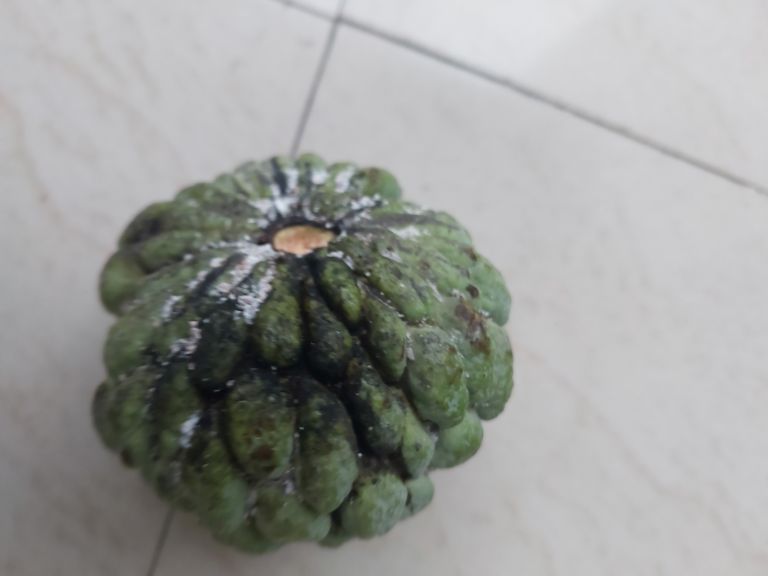
Disease label: Athracnose